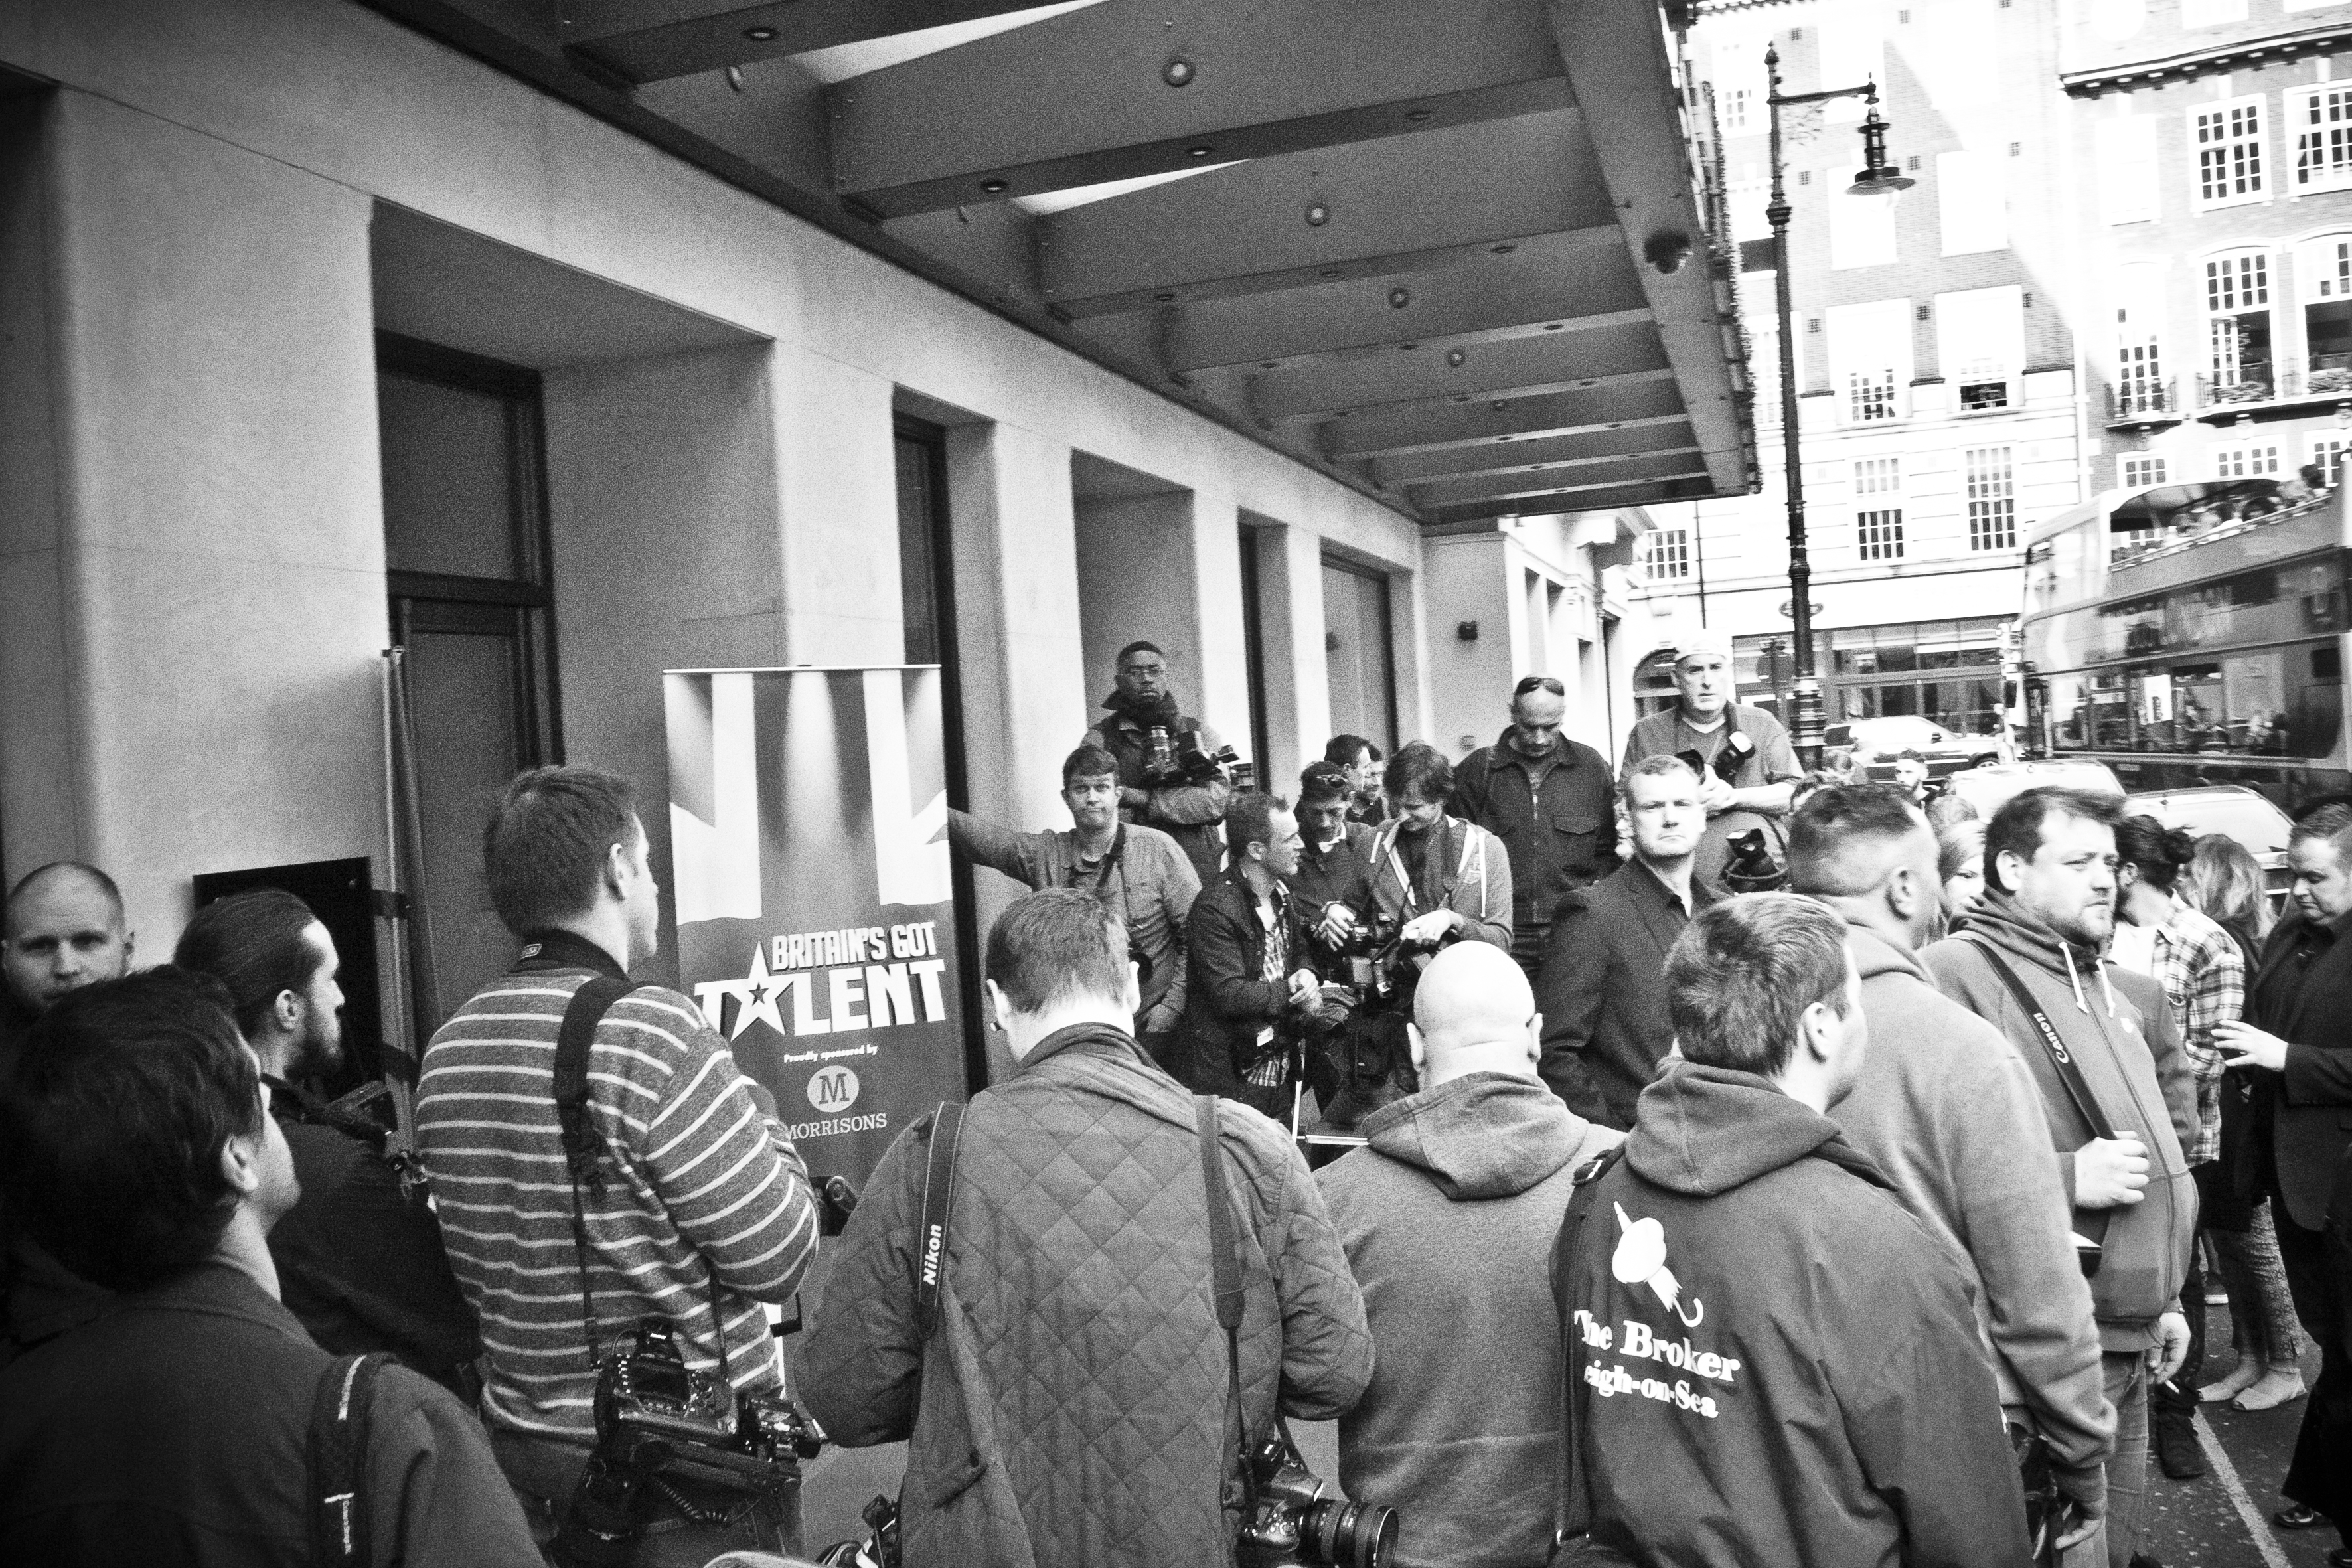
black and white, people, road, street, urban, crowd, travel, fujifilm, black, monochrome, uk, england, bw, blackandwhite, blackwhite, london, ngc, photograph, noiretblanc, fuji, demonstration, fujixt1, fujix, monochrome photography, social group